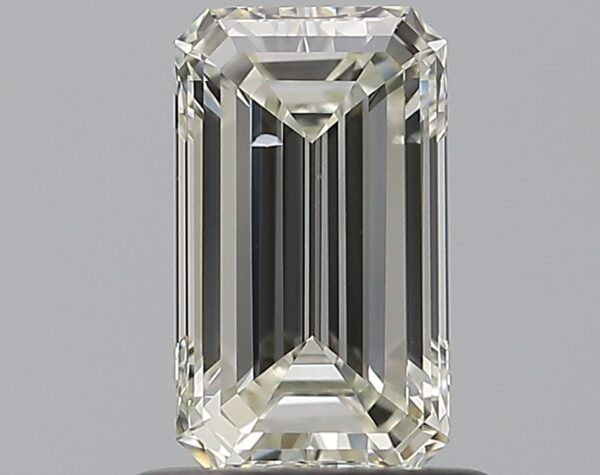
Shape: emerald
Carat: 0.8
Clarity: SI1
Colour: K
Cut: EX
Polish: EX
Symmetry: VG
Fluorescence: F
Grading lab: GIA
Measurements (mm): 7.25 x 4.2 x 2.73